Hamelin Station, Western Australia

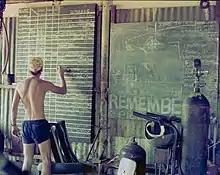
A photo of the "mill board" that recorded the status artesian bore watering points on Hamelin in 1976

The homestead is constructed from compacted coquina shell blocks mined from the nearby coast.